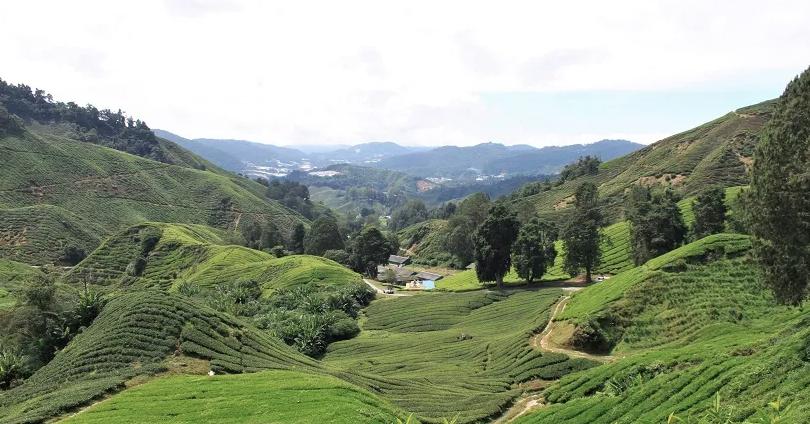
Mbegu za maua ya aina mbalimbali, zikiwa zimehifadhiwa vizuri katika paketi ya plastiki na kupangiliwa katika rafu za chuma, katika vifuko hivyo kukiwa na jina la mbegu pamoja na picha ya maua pindi yatakapokua.